1898 Michigan Wolverines football team

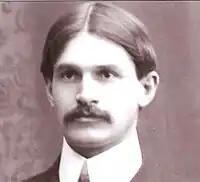
Athletic director Charles A. Baird

By 1897, the finances of the Michigan Athletic Association under constantly changing student control were "at a low ebb." In 1898, the Association asked Charles A. Baird, formerly a student manager of the football team, to return to Ann Arbor as the "graduate manager" or "superintendent" of athletics. Baird was given "complete control of all branches of athletics at Michigan" in order to induce him to return to the school. One of Baird's first moves was to persuade trainer Keene Fitzpatrick to rejoin him at the school. Fitzpatrick had been the trainer of the 1894 and 1895 teams, but spent the 1896 and 1897 seasons as the trainer for Yale's football team. Baird and Fitzpatrick have been credited with much of the success of the 1898 football team. Gustave Ferbert, who had played on the 1893–1895 teams managed by Baird, stayed on as coach in 1898.